Anarchy

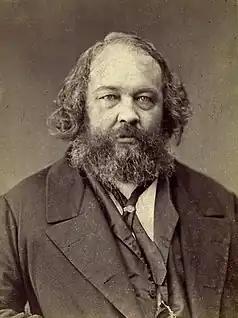
Mikhail Bakunin, who infused the term "anarchy" with simultaneous positive and negative definitions

One of Proudhon's keenest students was the Russian revolutionary Mikhail Bakunin, who adopted his critiques of private property and government, as well as his views on the desirability of anarchy. During the Revolutions of 1848, Bakunin wrote of his hopes of igniting a revolutionary upheaval in the Russian Empire, writing to the German poet Georg Herwegh that "I do not fear anarchy, but desire it with all my heart". Although he still used the negative definition of anarchy as disorder, he nevertheless saw the need for "something different: passion and life and a new world, lawless and thereby free."